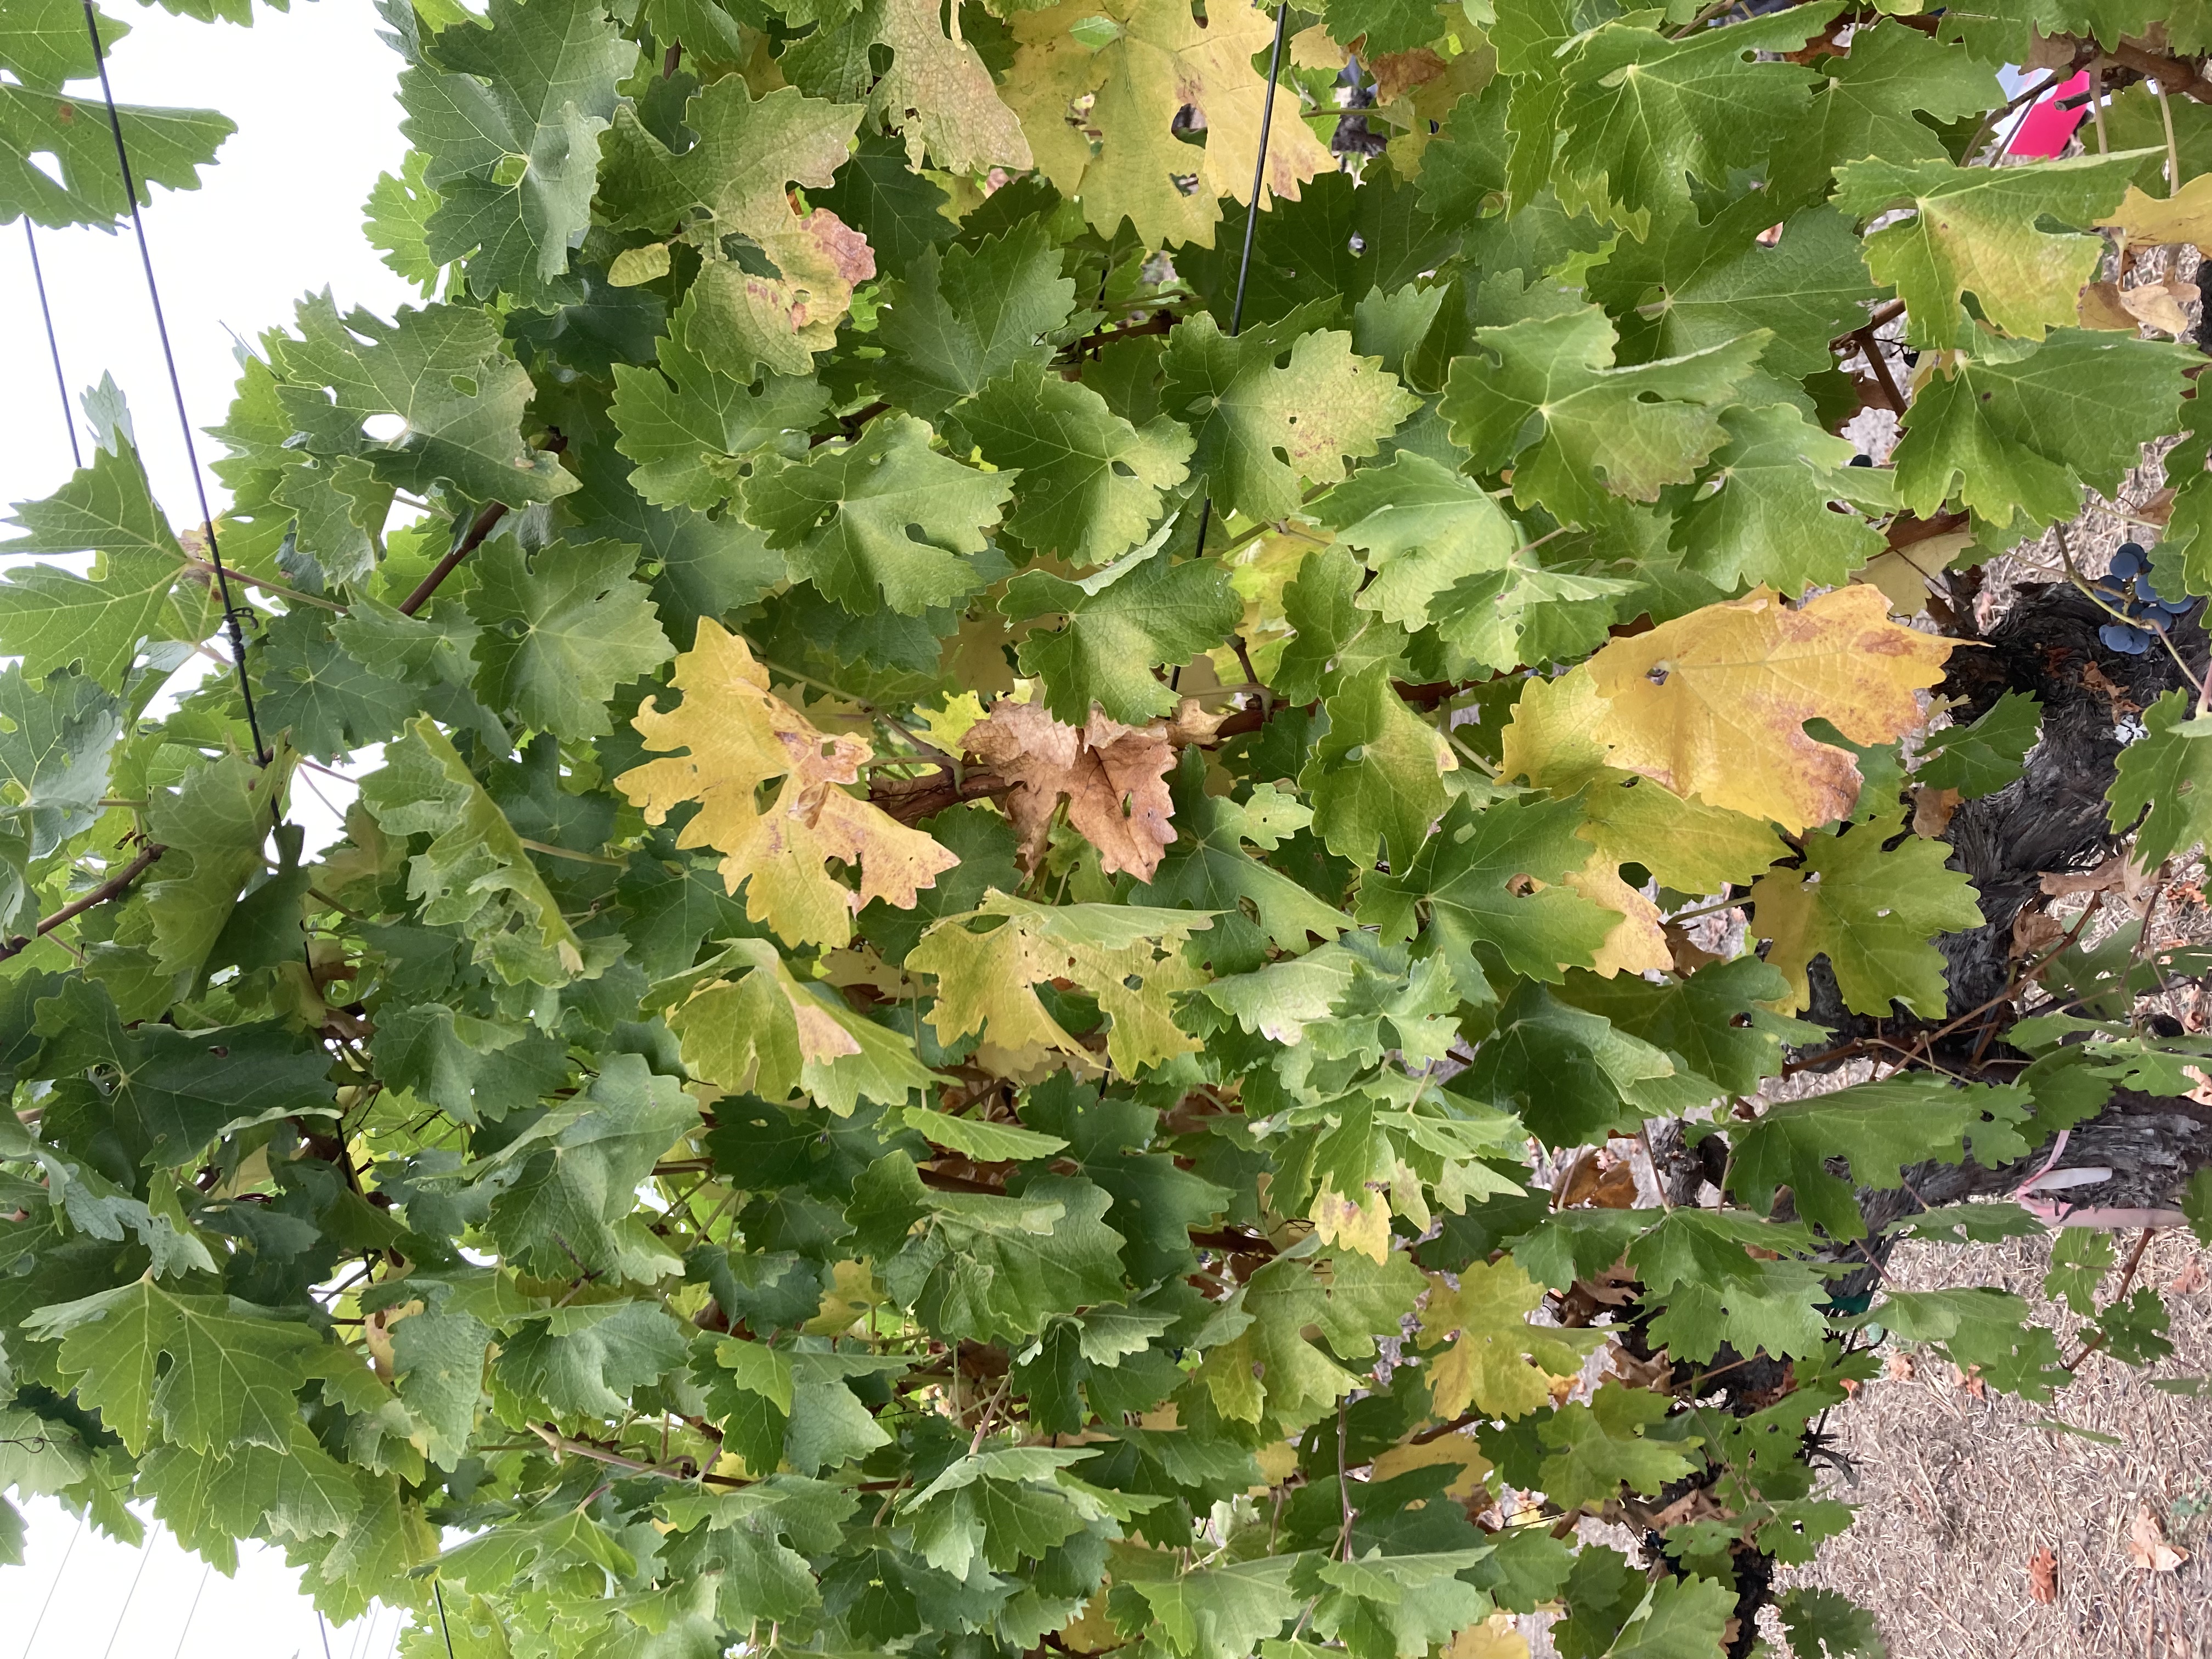
Label: No Virus